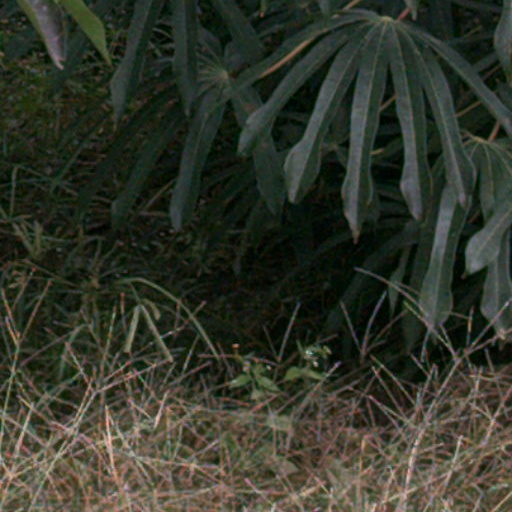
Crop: cassava